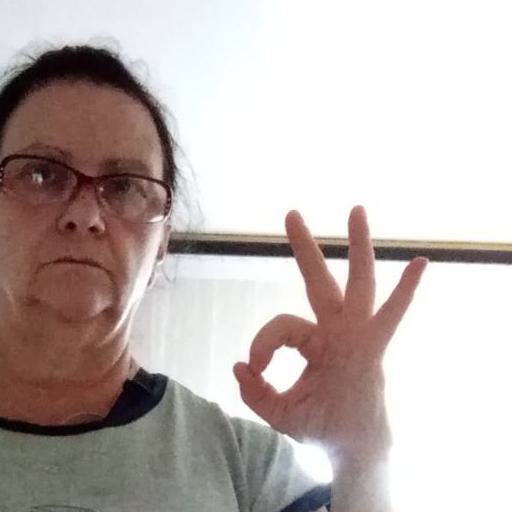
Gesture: ok